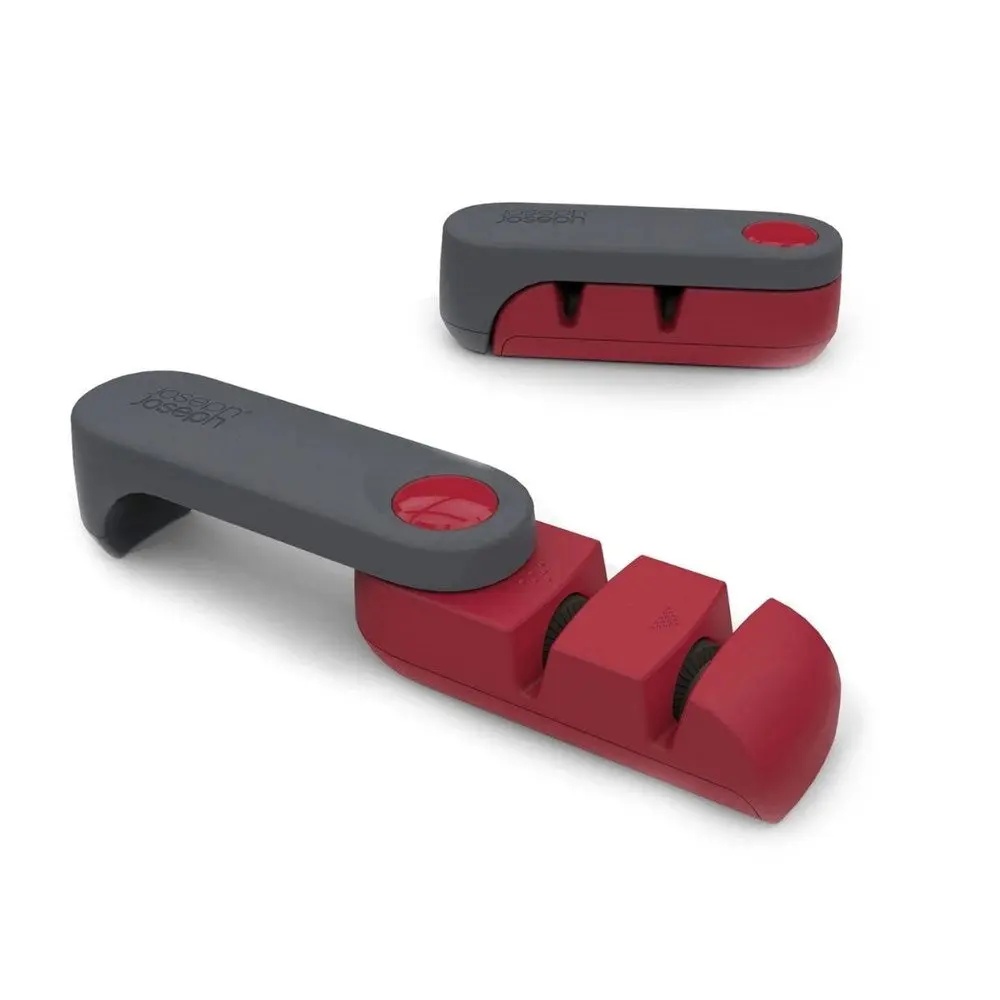
Joseph Joseph Rota Folding Knife Sharpener
This stylish rotating knife sharpener can be neatly folded away for compact storage. Features: Twin ceramic sharpening wheels; course and fine Easy-grip handle and non-slip feet for added stability when sharpening Locks closed for compact storage Unique swiveling design. Joseph Joseph's game-changing kitchen gadgets and tools are designed to make cooking and food preparation tasks simple. From utensils and steamers to graters and more, each of their designs have their own innovative features to give you the edge in the kitchen.
Brand: Joseph Joseph
Category: Home & Garden > Kitchen & Dining > Kitchen Appliances > Knife Sharpeners